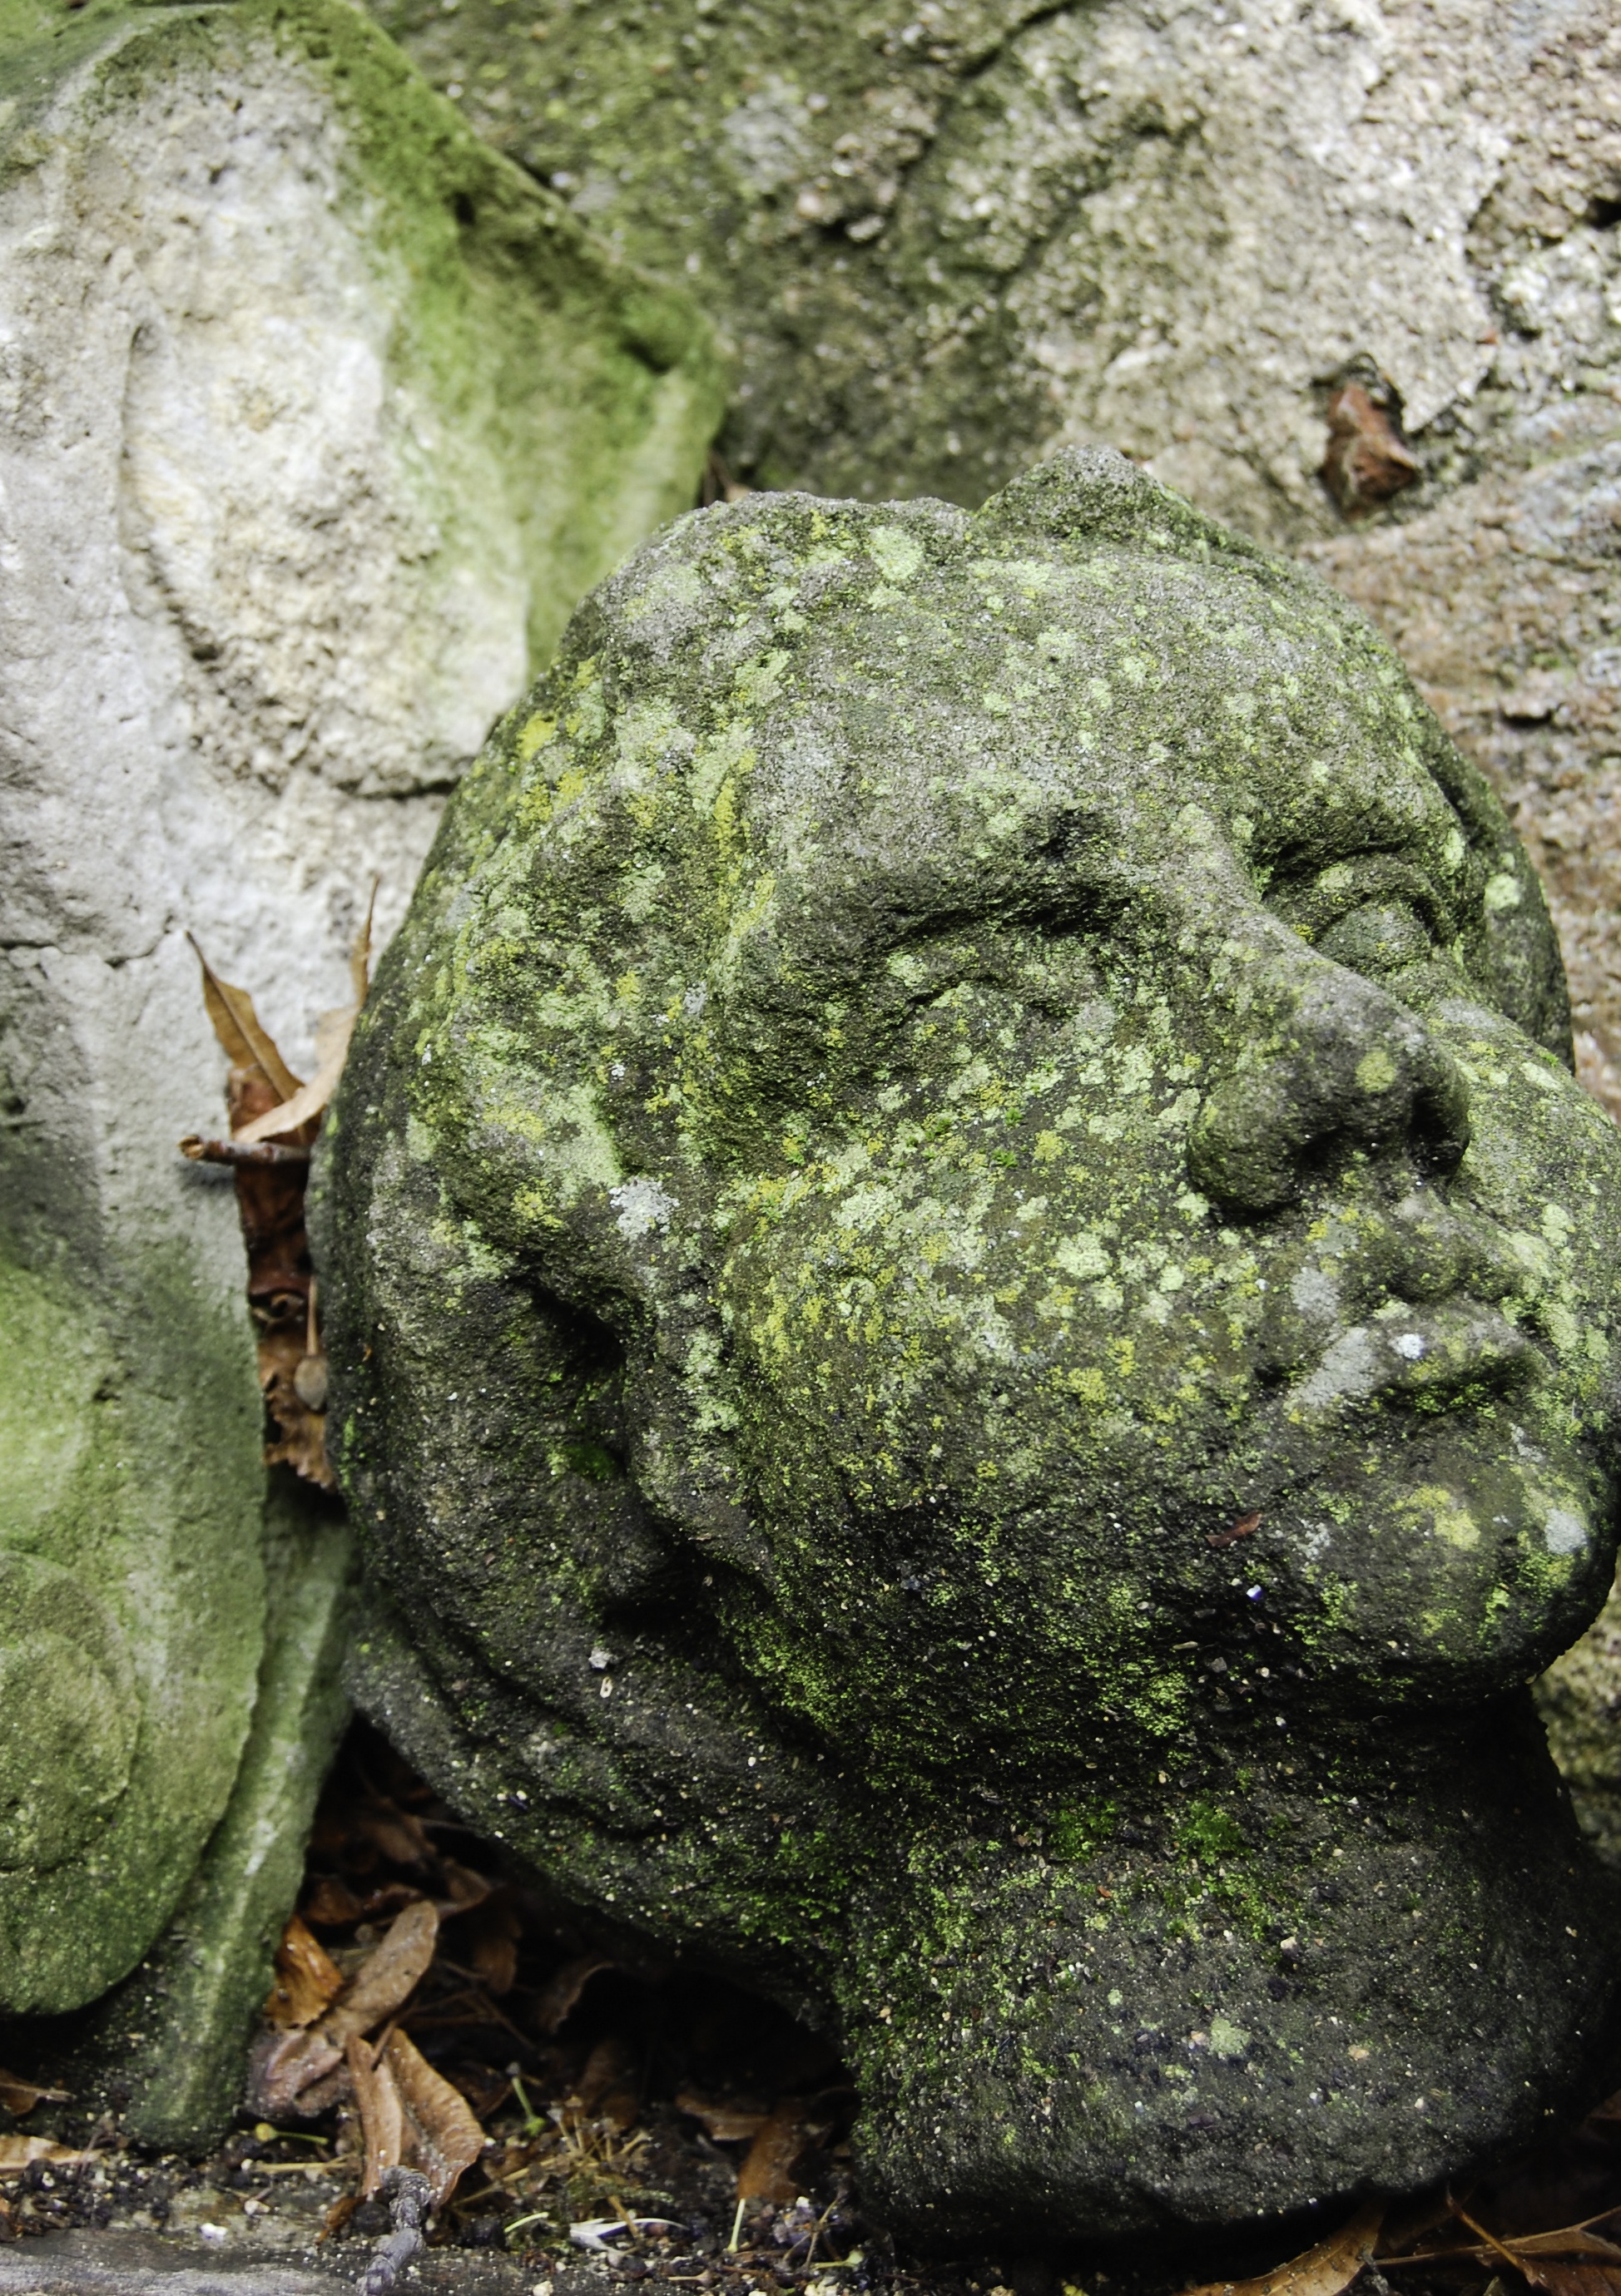
nature, rock, plant, woman, leaf, flower, wildlife, statue, green, botany, amphibian, flora, fauna, face, sculpture, figure, head, stony